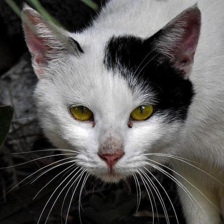
Label: animals